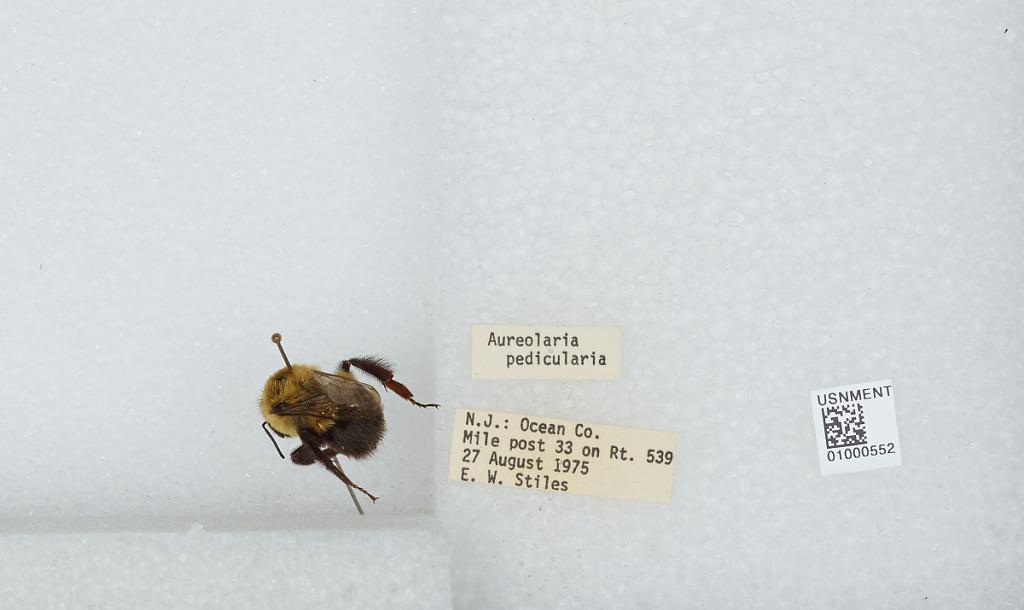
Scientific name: Bombus (Pyrobombus) impatiens Cresson
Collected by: E. Stiles
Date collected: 1975-8-27
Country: United States
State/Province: New Jersey
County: Ocean
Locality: Mile post 33 on Route 539
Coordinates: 40.0519, -74.4561